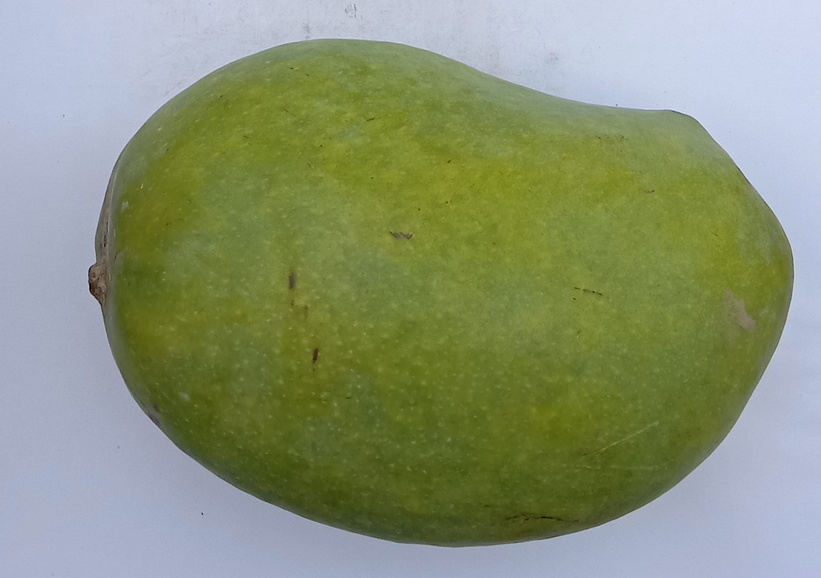
Mango variety: Chaunsa (White)